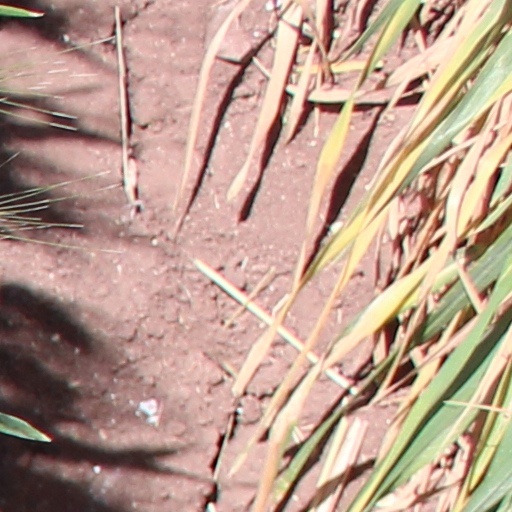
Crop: wheat